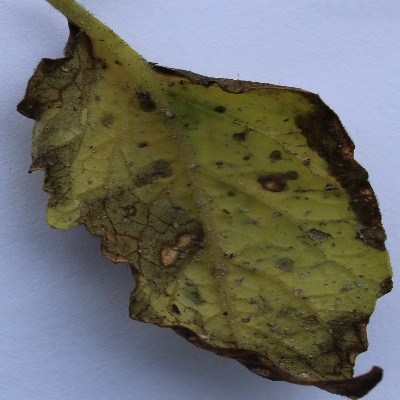
Crop: Tomato
Condition: septoria leaf spot